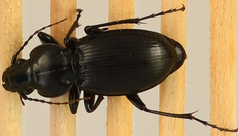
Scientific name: Cyclotrachelus furtivus
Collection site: Blandy Experimental Farm NEON (BLAN), plot BLAN_009